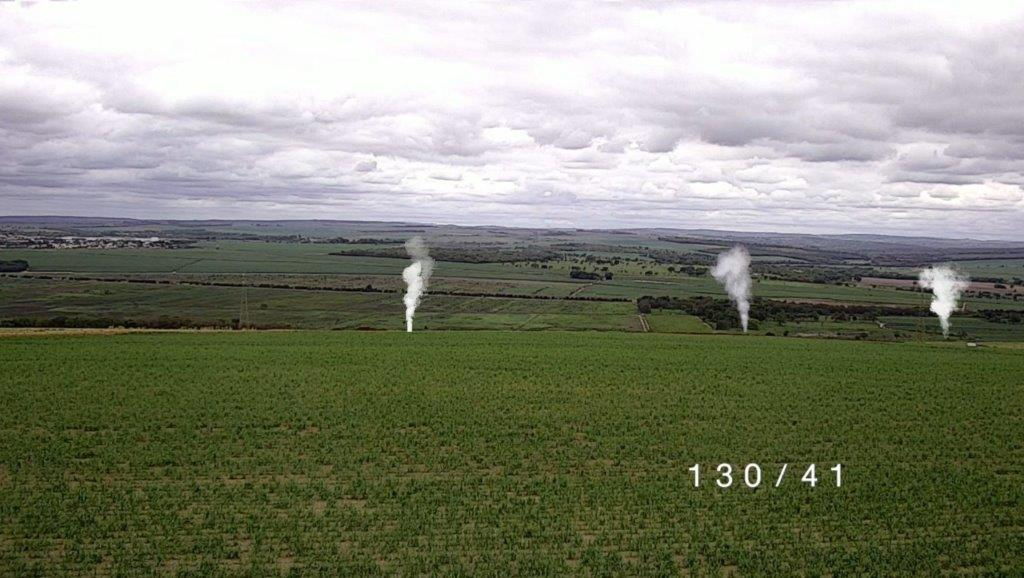
Fire: no
Smoke: yes